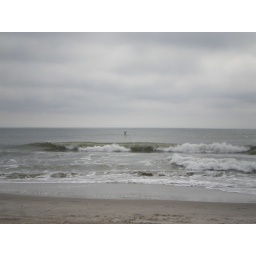
A dolphin jumping in the early morning before the beach goers arrive.